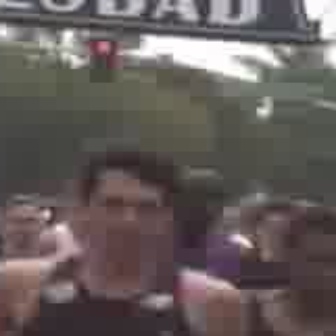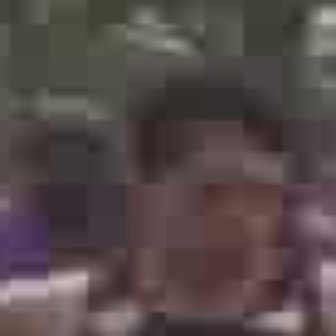
  Please identify the target specified by the bounding box [86,182,164,259] in the first image and locate it in the second image. Return the coordinates in [x_min,y_min,x_max,y_max] format.
Answer: [138,150,280,290]